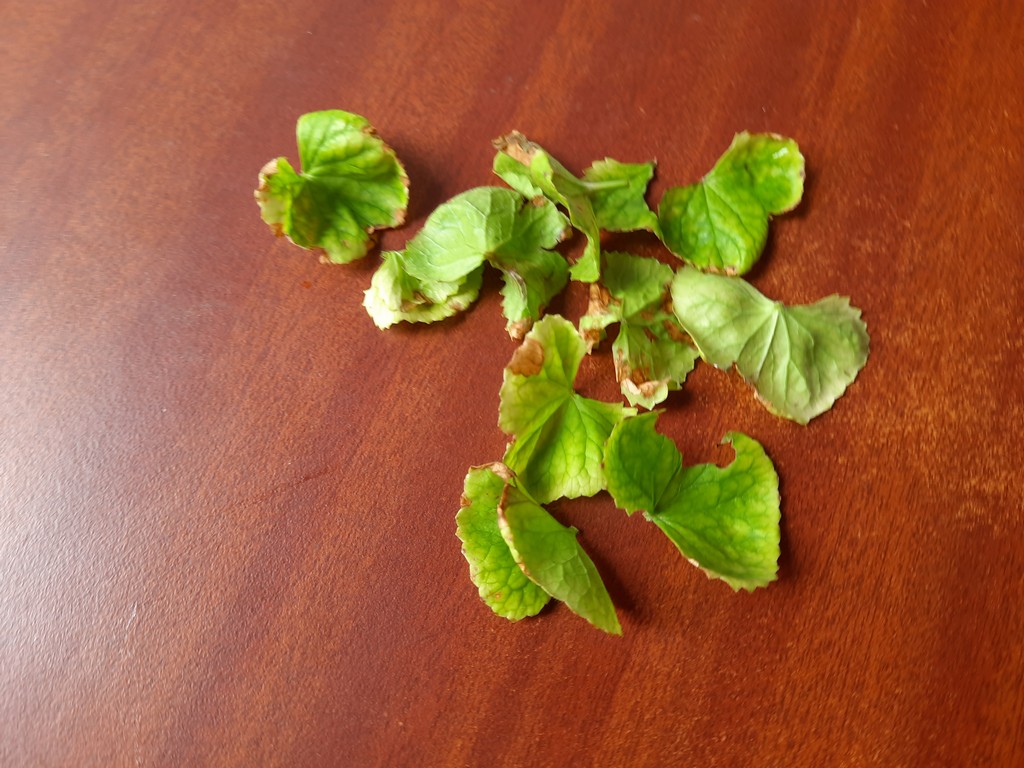
Label: Unhealthy